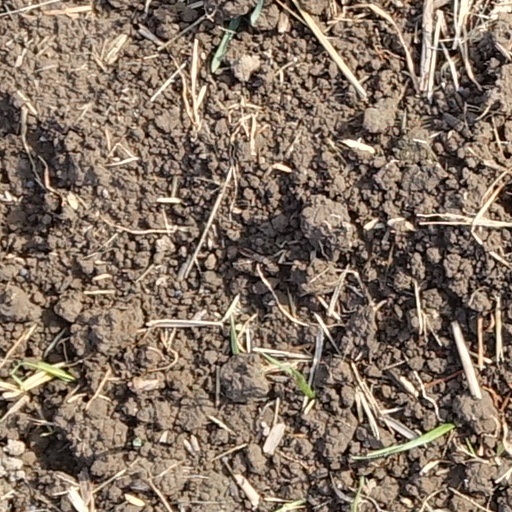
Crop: wheat